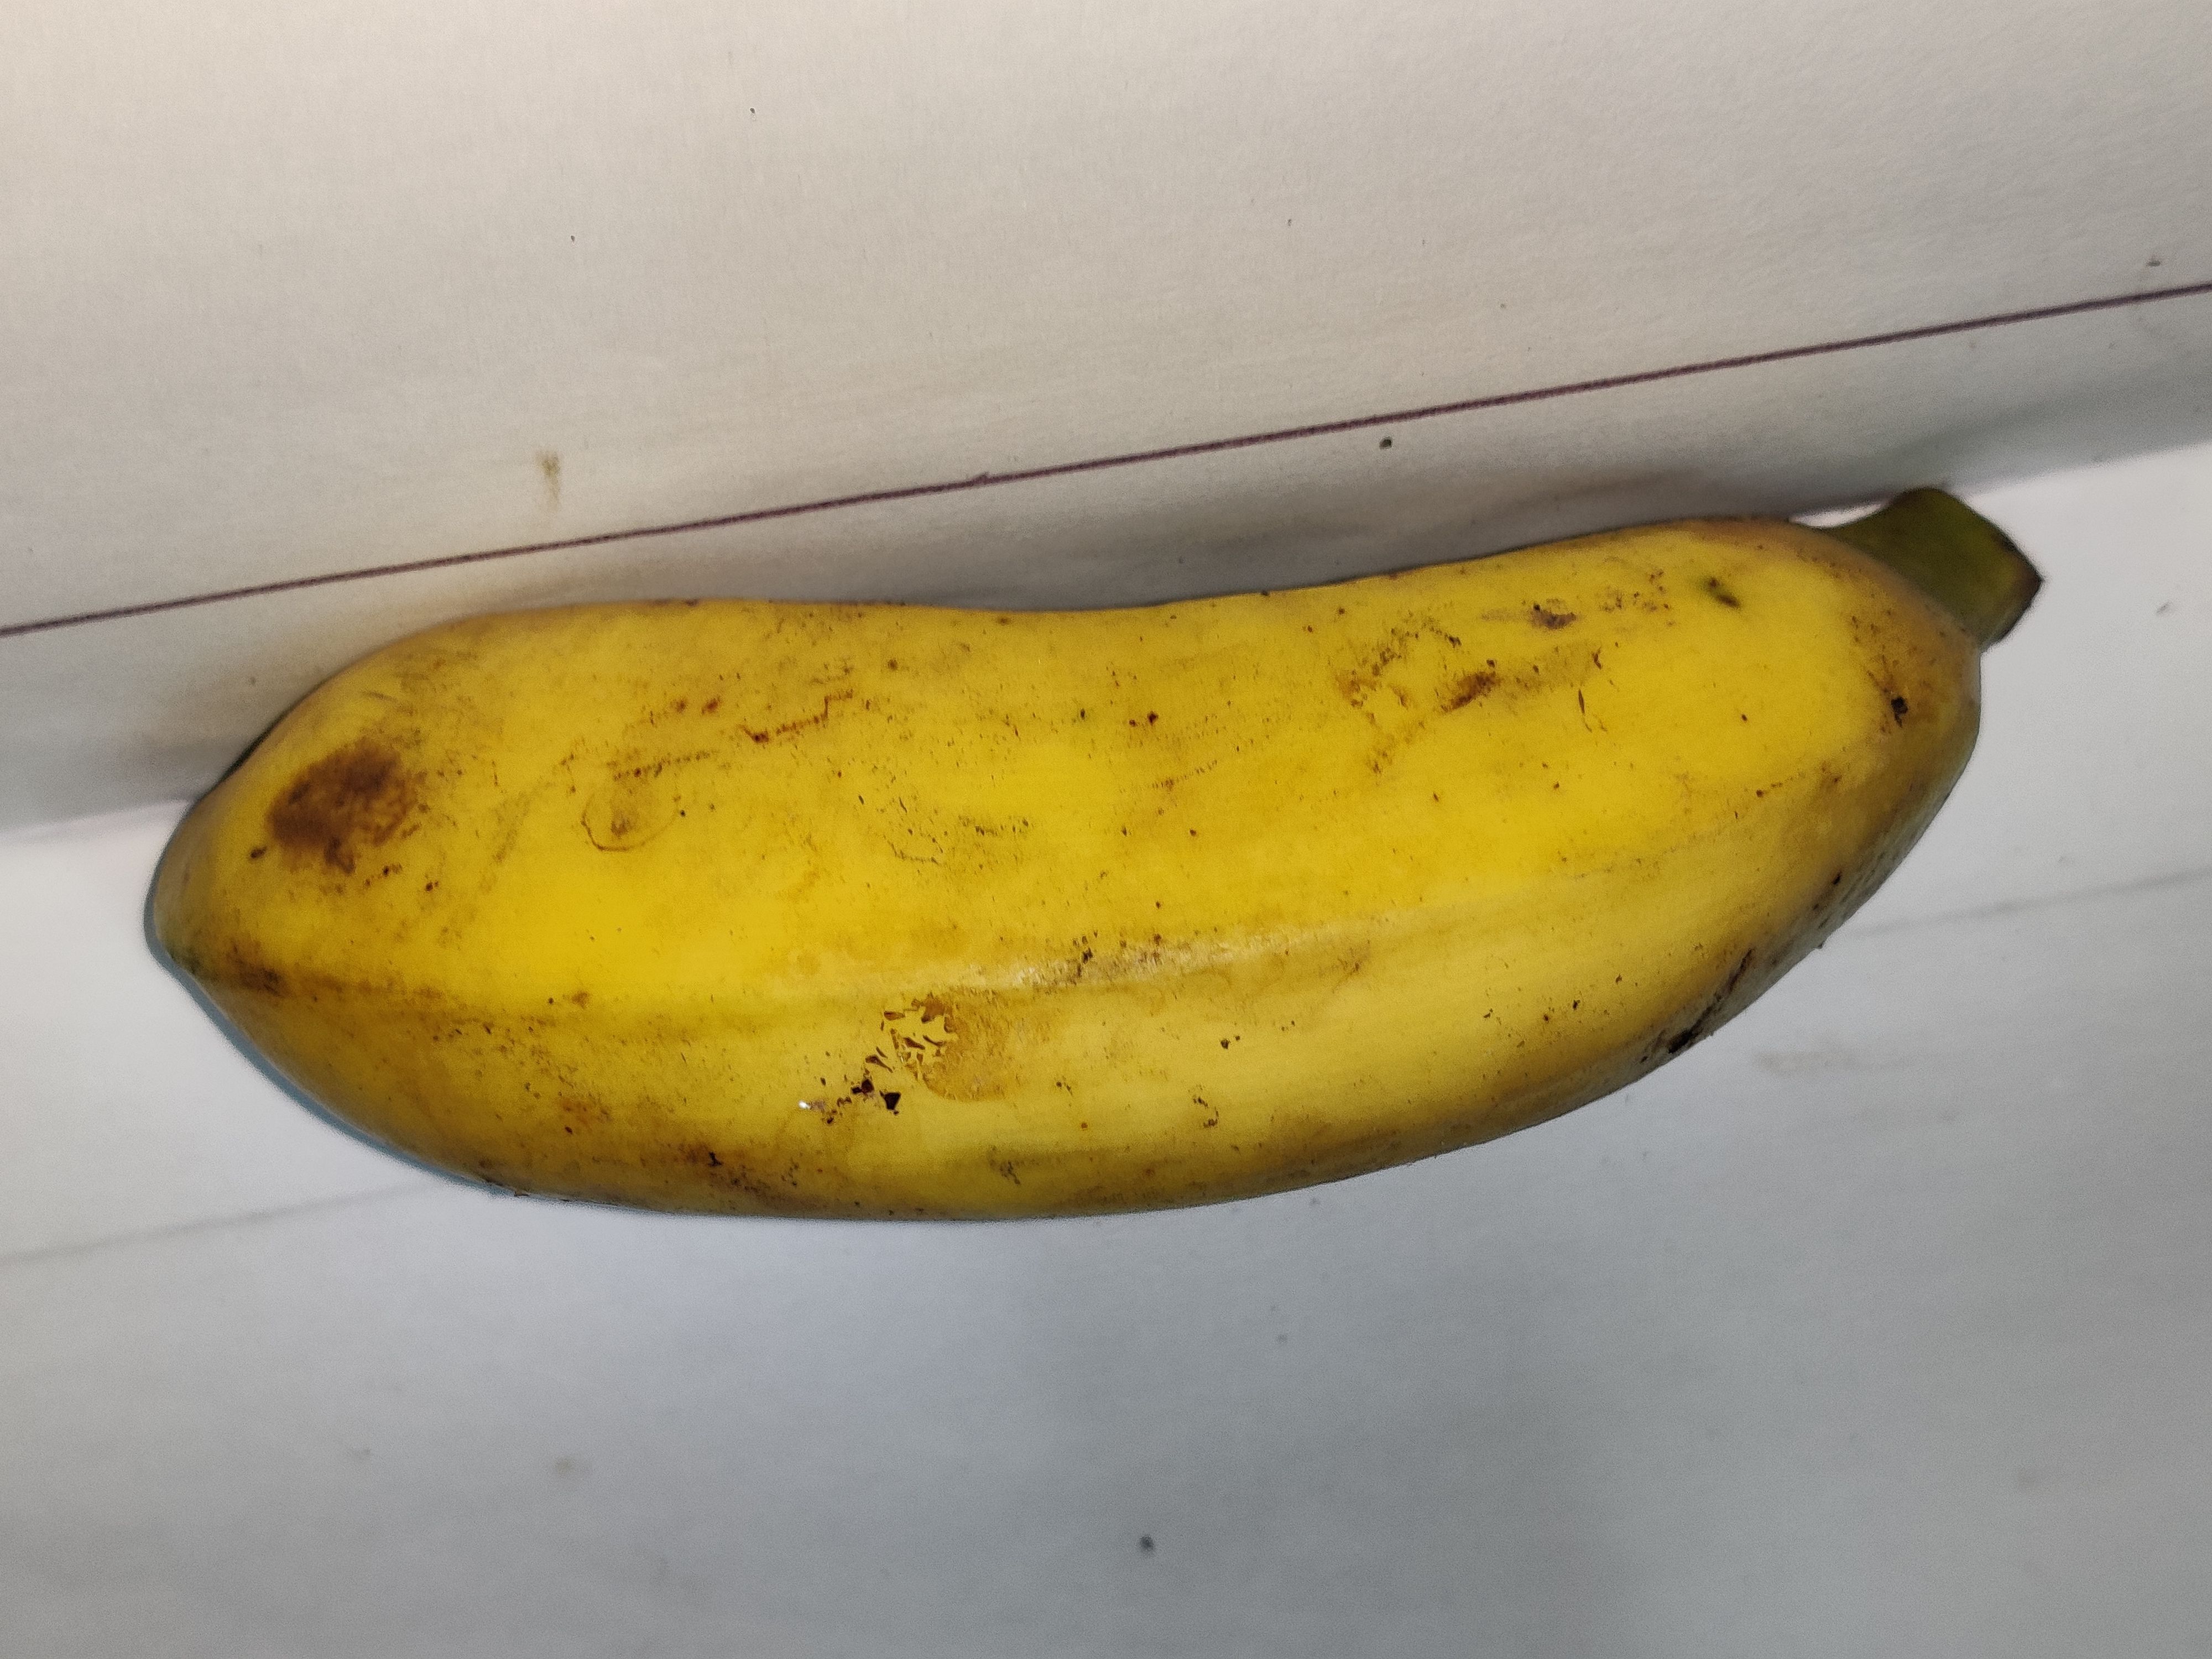
Fruit: banana
Grade: 2nd-grade